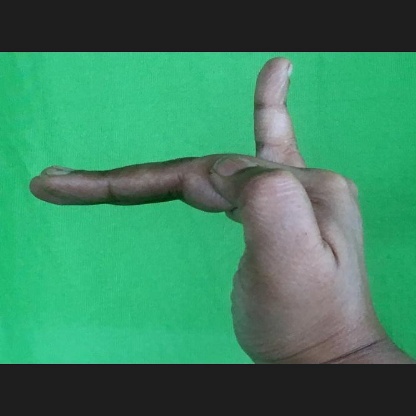
Mudra: Hamsapaksha